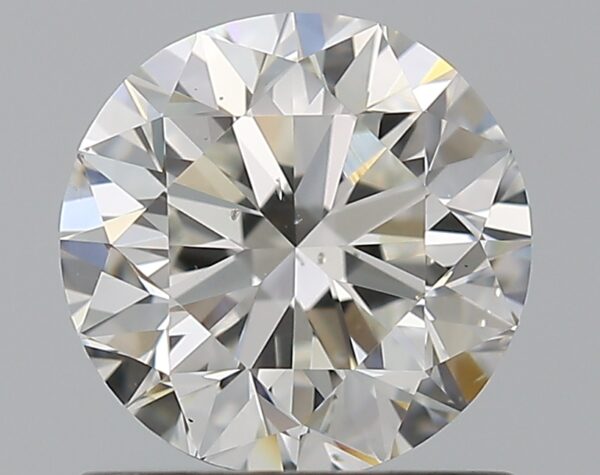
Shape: round
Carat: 1
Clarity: SI1
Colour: H
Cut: VG
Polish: EX
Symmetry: VG
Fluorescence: N
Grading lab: GIA
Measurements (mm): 6.19 x 6.27 x 4.02